Fawlty Towers

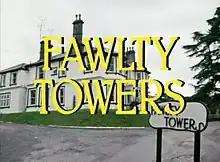
The "Fawlty Towers" sign in the foreground image varied (usually as an anagram) between episodes

Fawlty Towers is a British television sitcom written by John Cleese and Connie Booth, originally broadcast on BBC Two in 1975 and 1979. Two series of six episodes each were made. The series is set in Fawlty Towers, a dysfunctional fictional hotel in the English seaside town of Torquay in Devon. The plots centre on the tense, rude and put-upon owner Basil Fawlty (Cleese), his bossy wife Sybil (Prunella Scales), the sensible chambermaid Polly (Booth), and the hapless and English-challenged Spanish waiter Manuel (Andrew Sachs). They show their attempts to run the hotel amidst farcical situations and an array of demanding and eccentric guests and tradespeople.